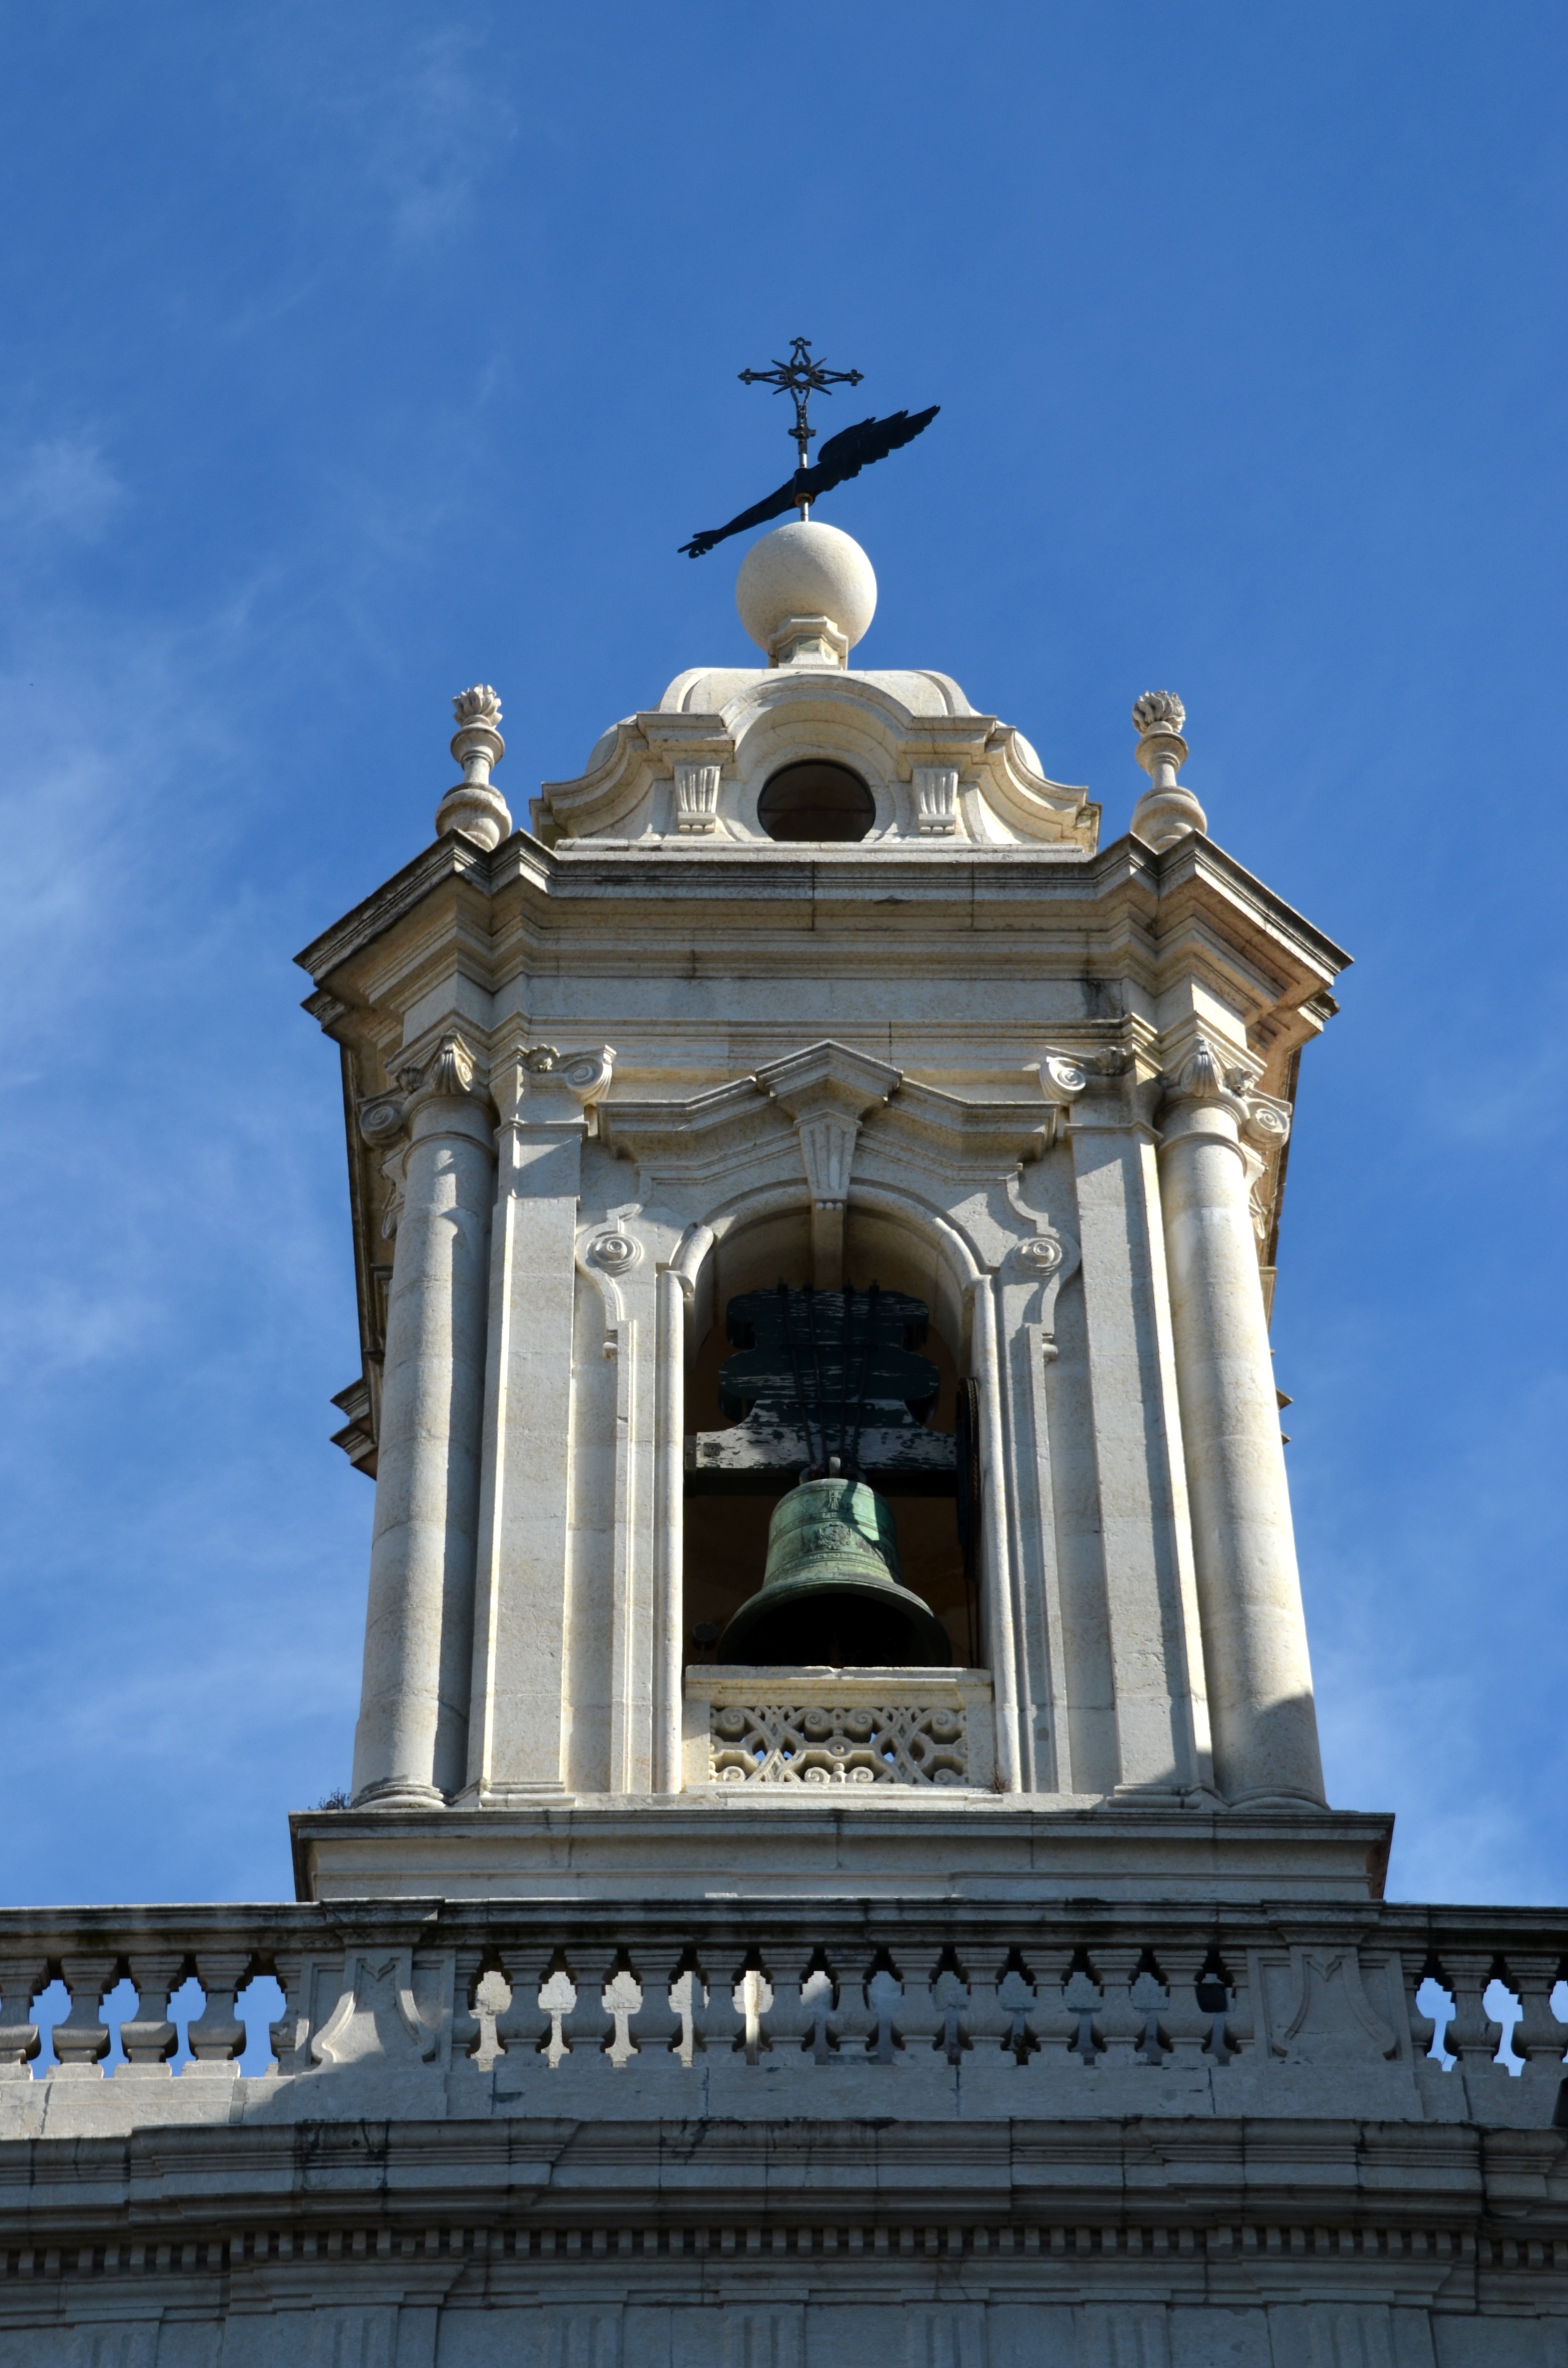
architecture, traffic, monument, summer, travel, tram, transport, bell, europe, statue, tower, holiday, landmark, tourism, clock tower, bell tower, old town, capital, portugal, nostalgic, historically, seemed, lisboa, lisbon, means of transport